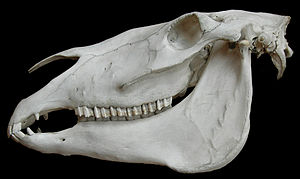
Hesteslægten / Udseende og anatomi
Hestekranium som viser det store mellemrum mellem kindtænder og fortænder.
Hesteslægten er en slægt af uparrettåede hovdyr. Det er den eneste slægt med nulevende arter inden for hestefamilien. Arter fra andre slægter i denne familie er kun kendt fra fossiler. Til slægten Equus hører heste, æsler og zebraer. Afgrænsningen af arterne er stadig omdiskuteret, men oftest skelnes mellem syv arter, af hvilke de fleste er mere eller mindre truet af udryddelse. Tamhesten og tamæslet, de tæmmede former af henholdsvis vildhesten og det afrikanske vildæsel, spiller en stor rolle som pakdyr og ridedyr og er udbredt over hele verden.